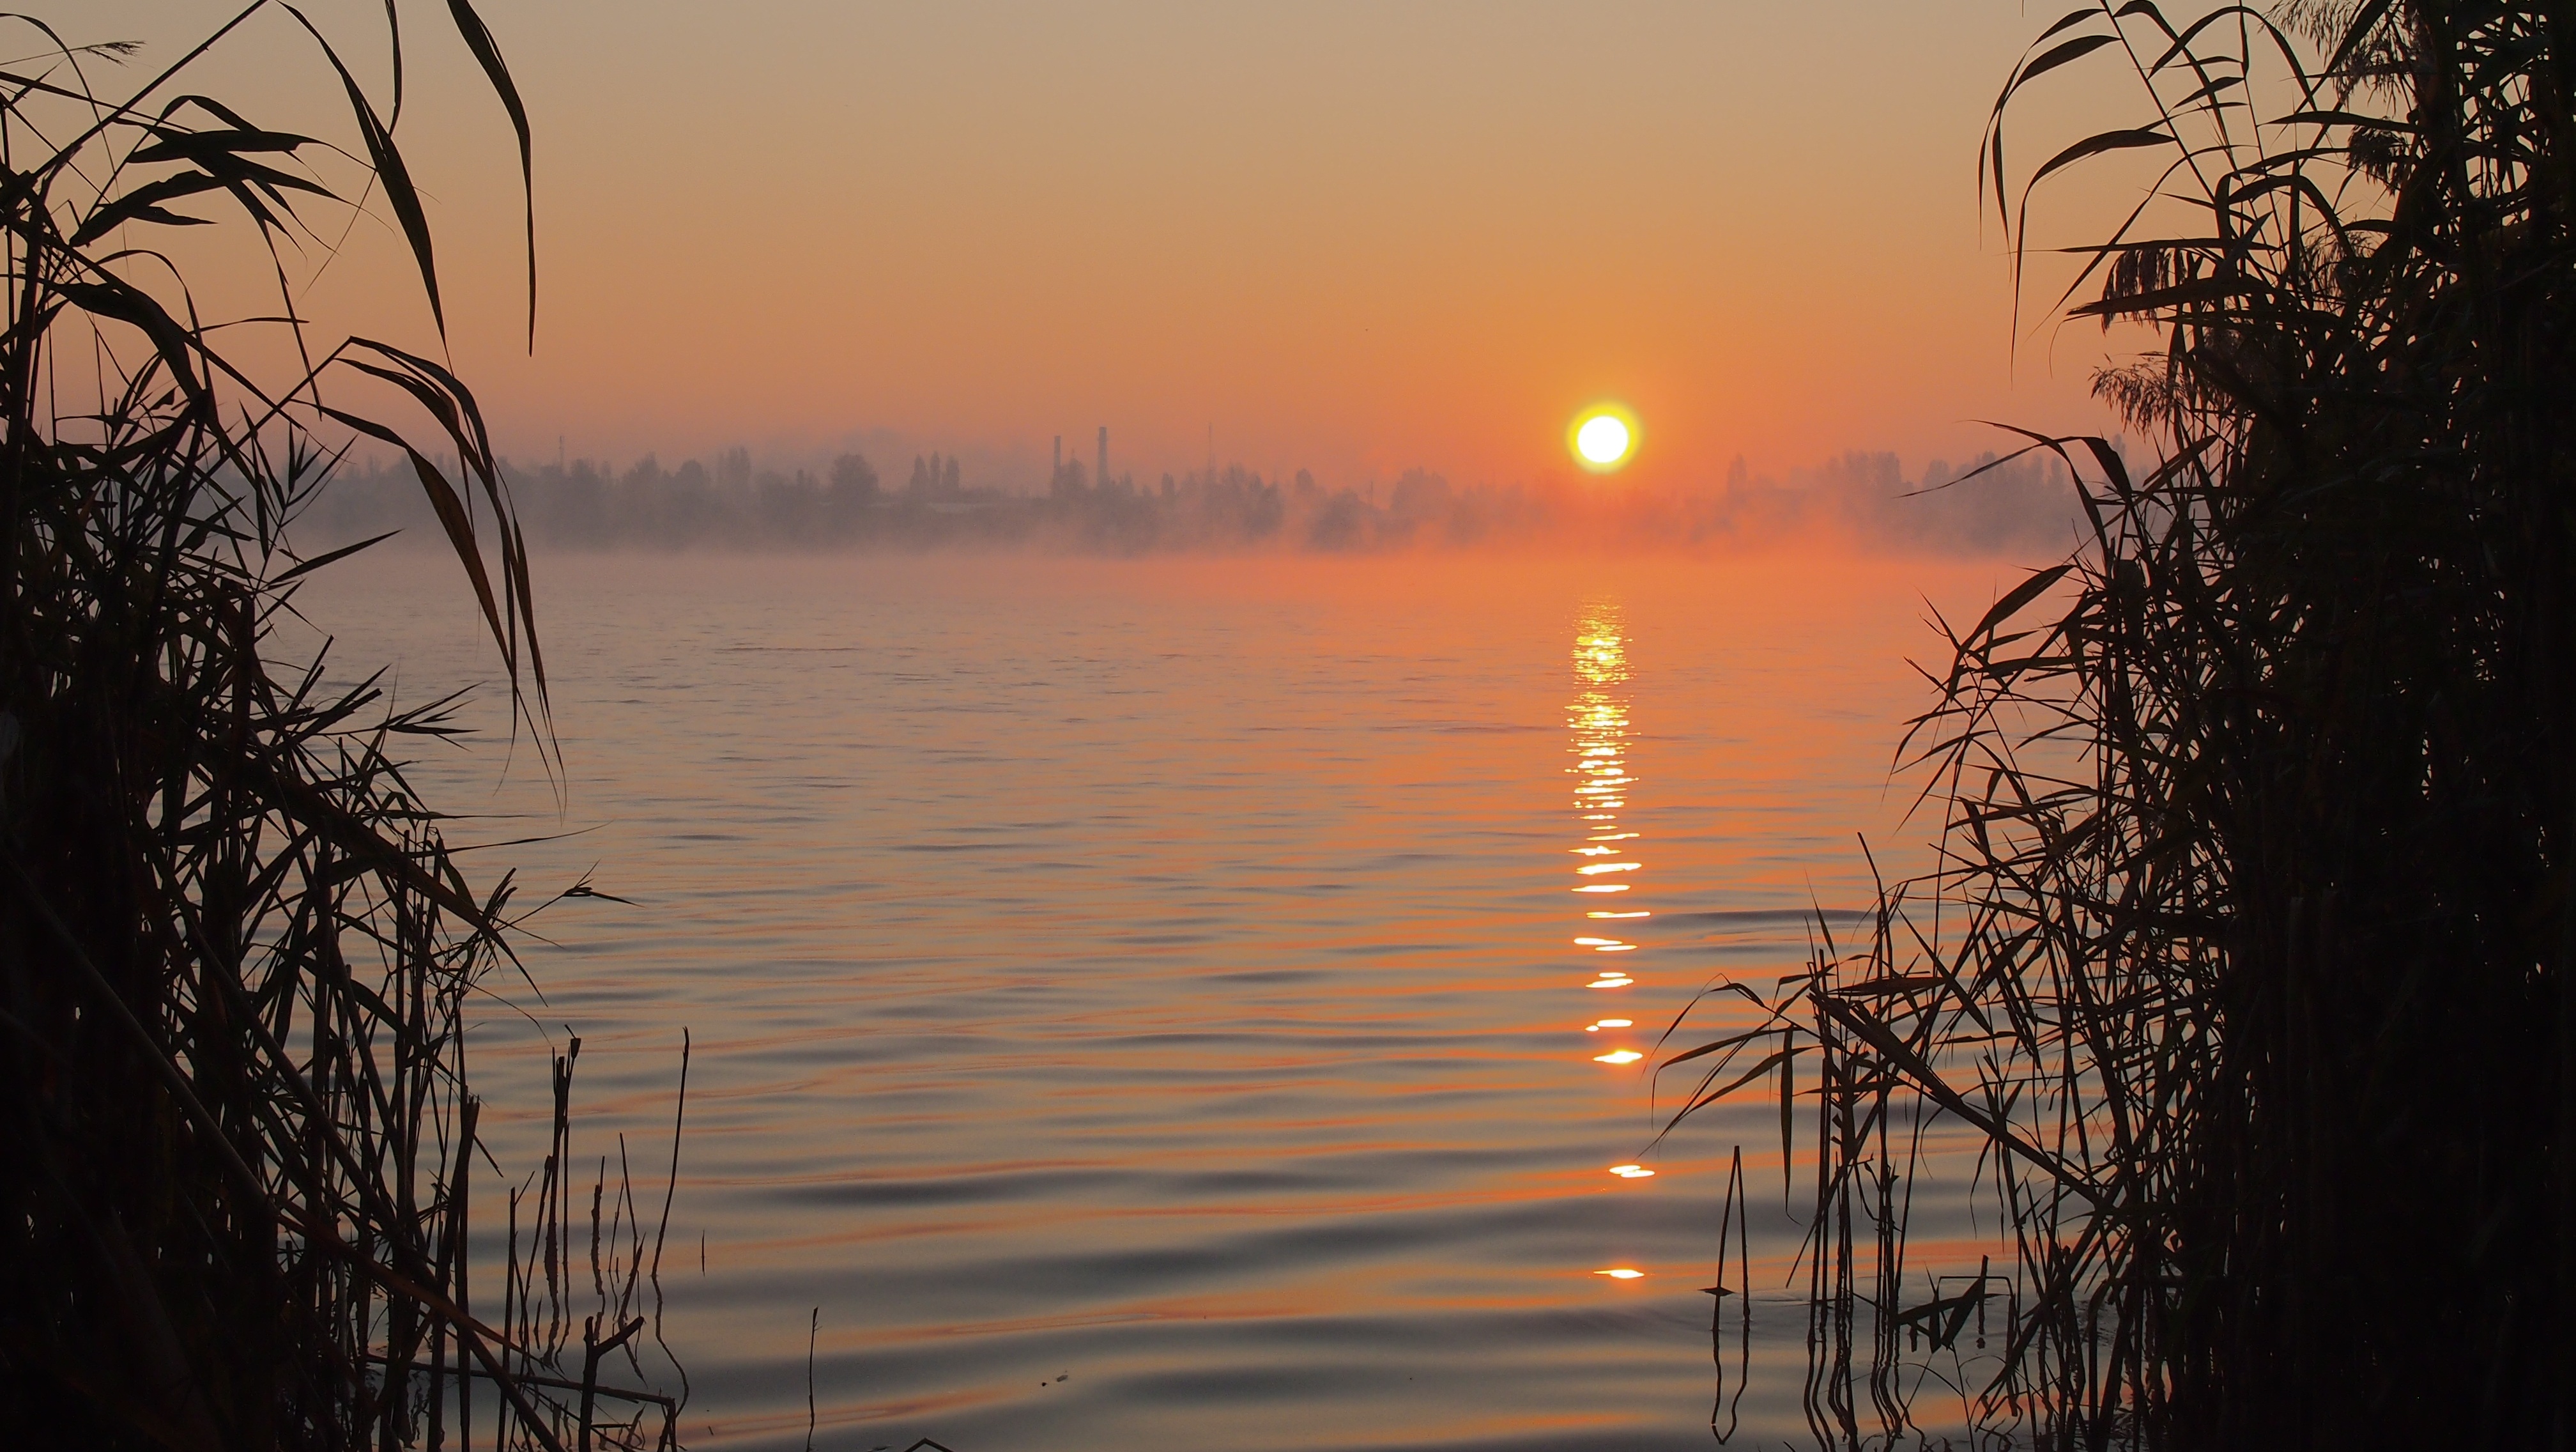
landscape, sea, water, nature, branch, silhouette, sky, sun, fog, sunrise, sunset, mist, sunlight, morning, lake, dawn, reed, dusk, pond, tranquility, evening, reflection, calm, plants, quiet, afterglow, orange sky, on the street, naturally, atmospheric phenomenon